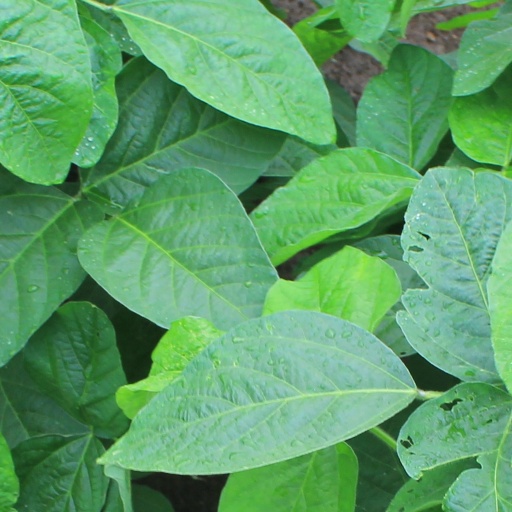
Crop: soybean